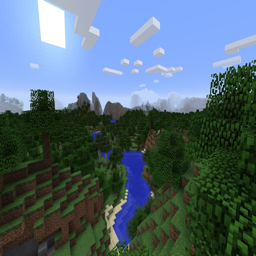
view from on top of a mountain over looking a grassy landscape .